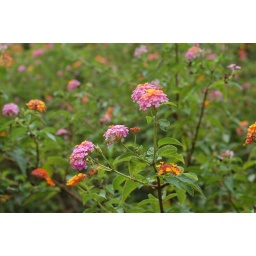
Clearing of amazing flower surrounded by a grove of passion fruit trees